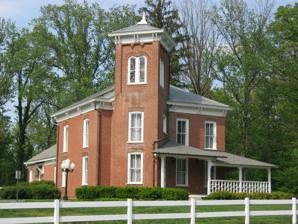
Building: William M. Cockrum House
Country: United States of America
Year built: 1876
Historic house in Indiana, United States United States historic place William M. Cockrum House U.S. National Register of Historic Places William M. Cockrum House, April 2011 Show map of Indiana Show map of the United States Location 627 W. Oak St., Oakland City, Indiana Coordinates 38°20′15″N 87°21′13″W / 38.33750°N 87.35361°W / 38.33750; -87.35361 Area 2.7 acres (1.1 ha) Built 1876 ( 1876 ) Architectural style Italian Villa NRHP reference No. 78000031 Added to NRHP September 13, 1978 William M. Cockrum House , also known as Cockrum Hall, is a historic home located at Oakland City , Gibson County, Indiana .  It was built in 1876, and is a two-story, Italian Villa style brick dwelling with a one-story wing. It features a three-story square corner tower set at a 45-degree angle, round and segmental arched windows, and bracketed cornice . It was listed on the National Register of Historic Places in 1978. References